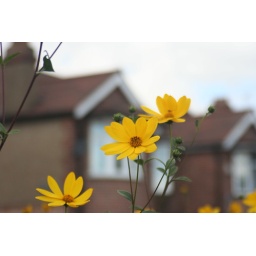
Typical flowers and typical houses in London